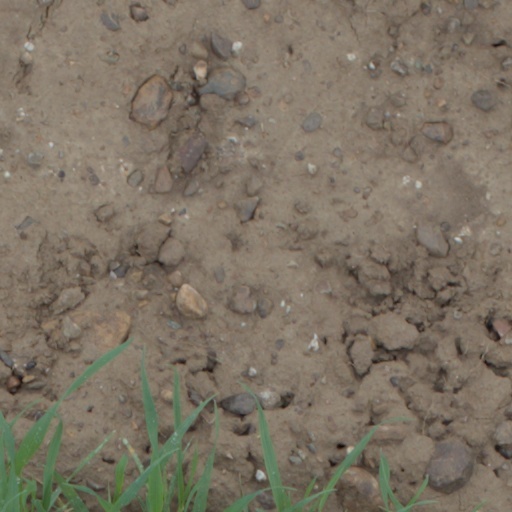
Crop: wheat